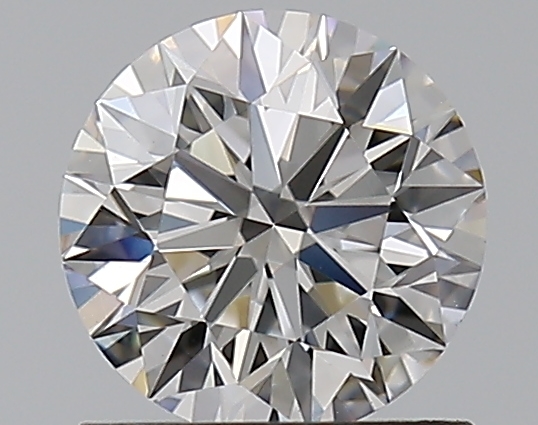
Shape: round
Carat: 1.01
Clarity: VS1
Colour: H
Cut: EX
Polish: EX
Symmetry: EX
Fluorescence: N
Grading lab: GIA
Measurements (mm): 6.37 x 6.42 x 4.01